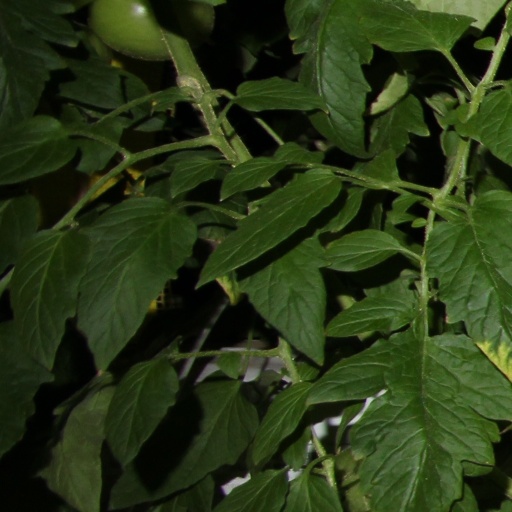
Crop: tomato